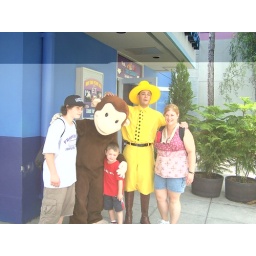
Dustin , Curious George , Jared , Man in the yellow hat , Sherry...  Actually the guy in Yellow looks like &amp;quot;Jeff Gordon in the Yellow Hat.&amp;quot;